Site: brandenburg
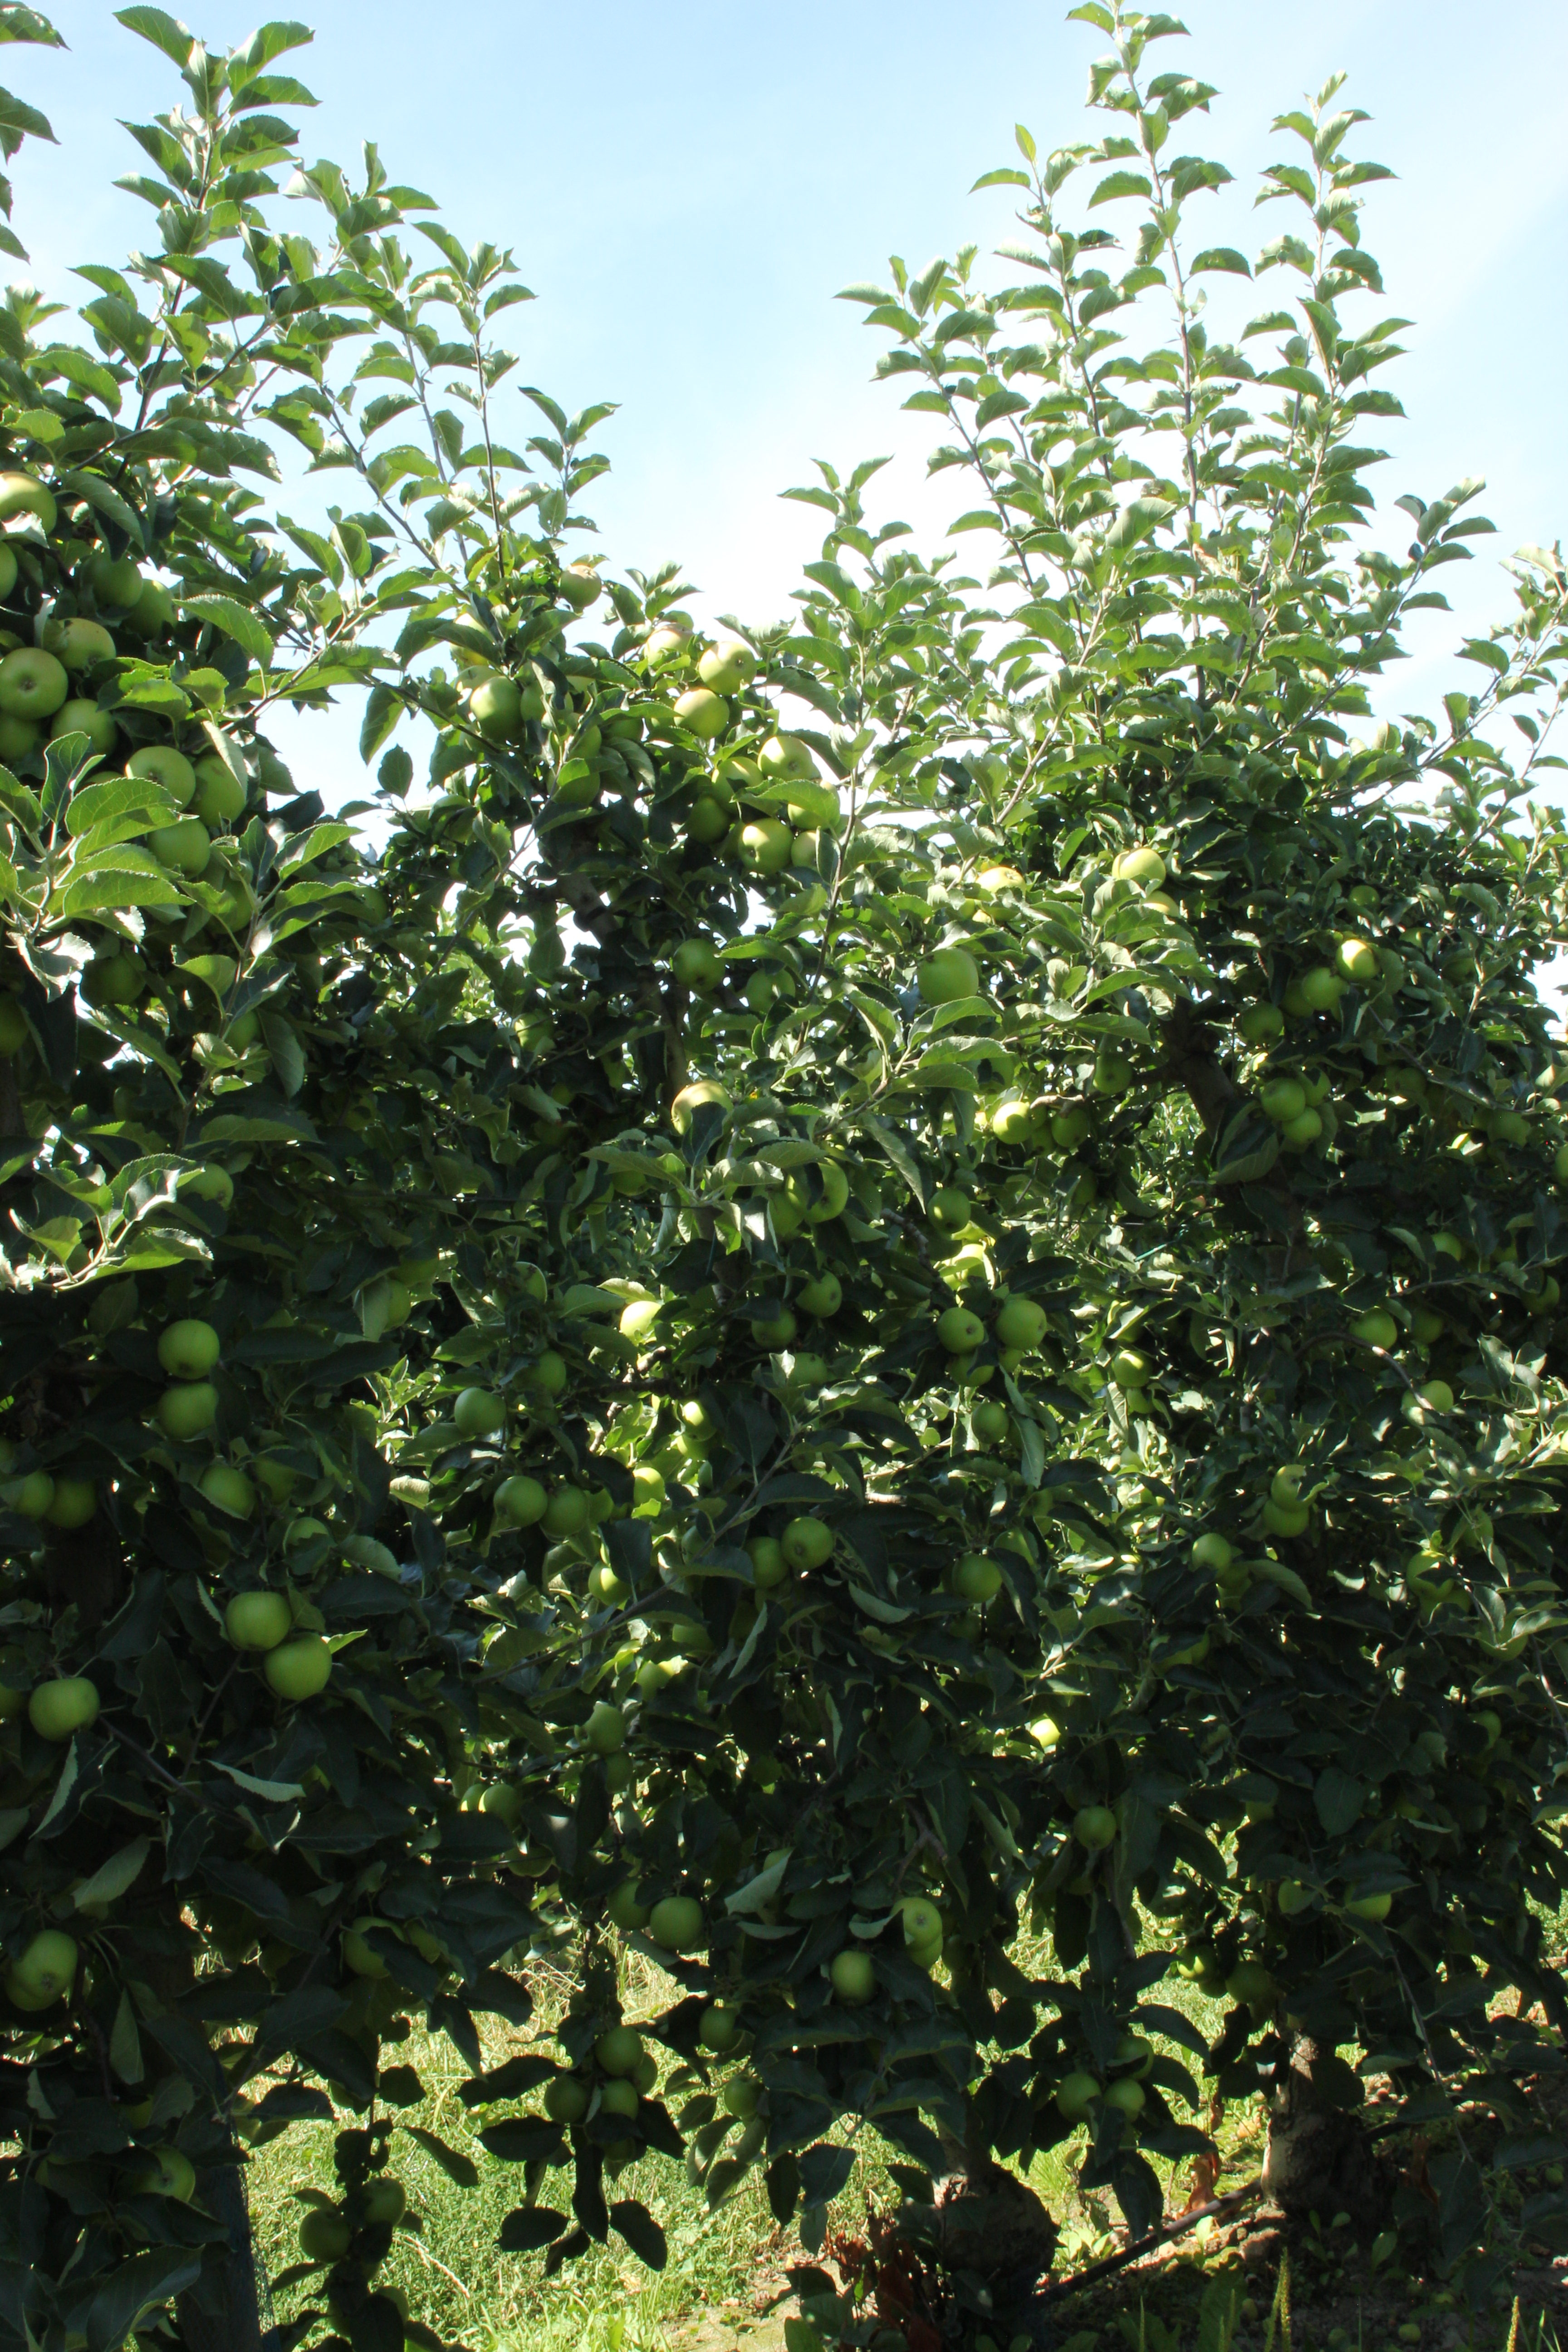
Growth stage (BBCH 77): Development of fruit